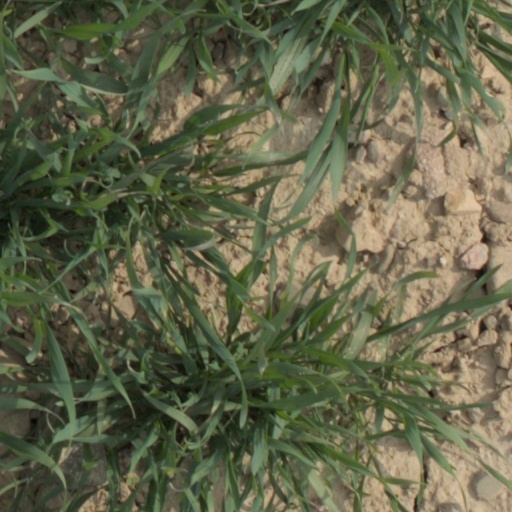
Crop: wheat